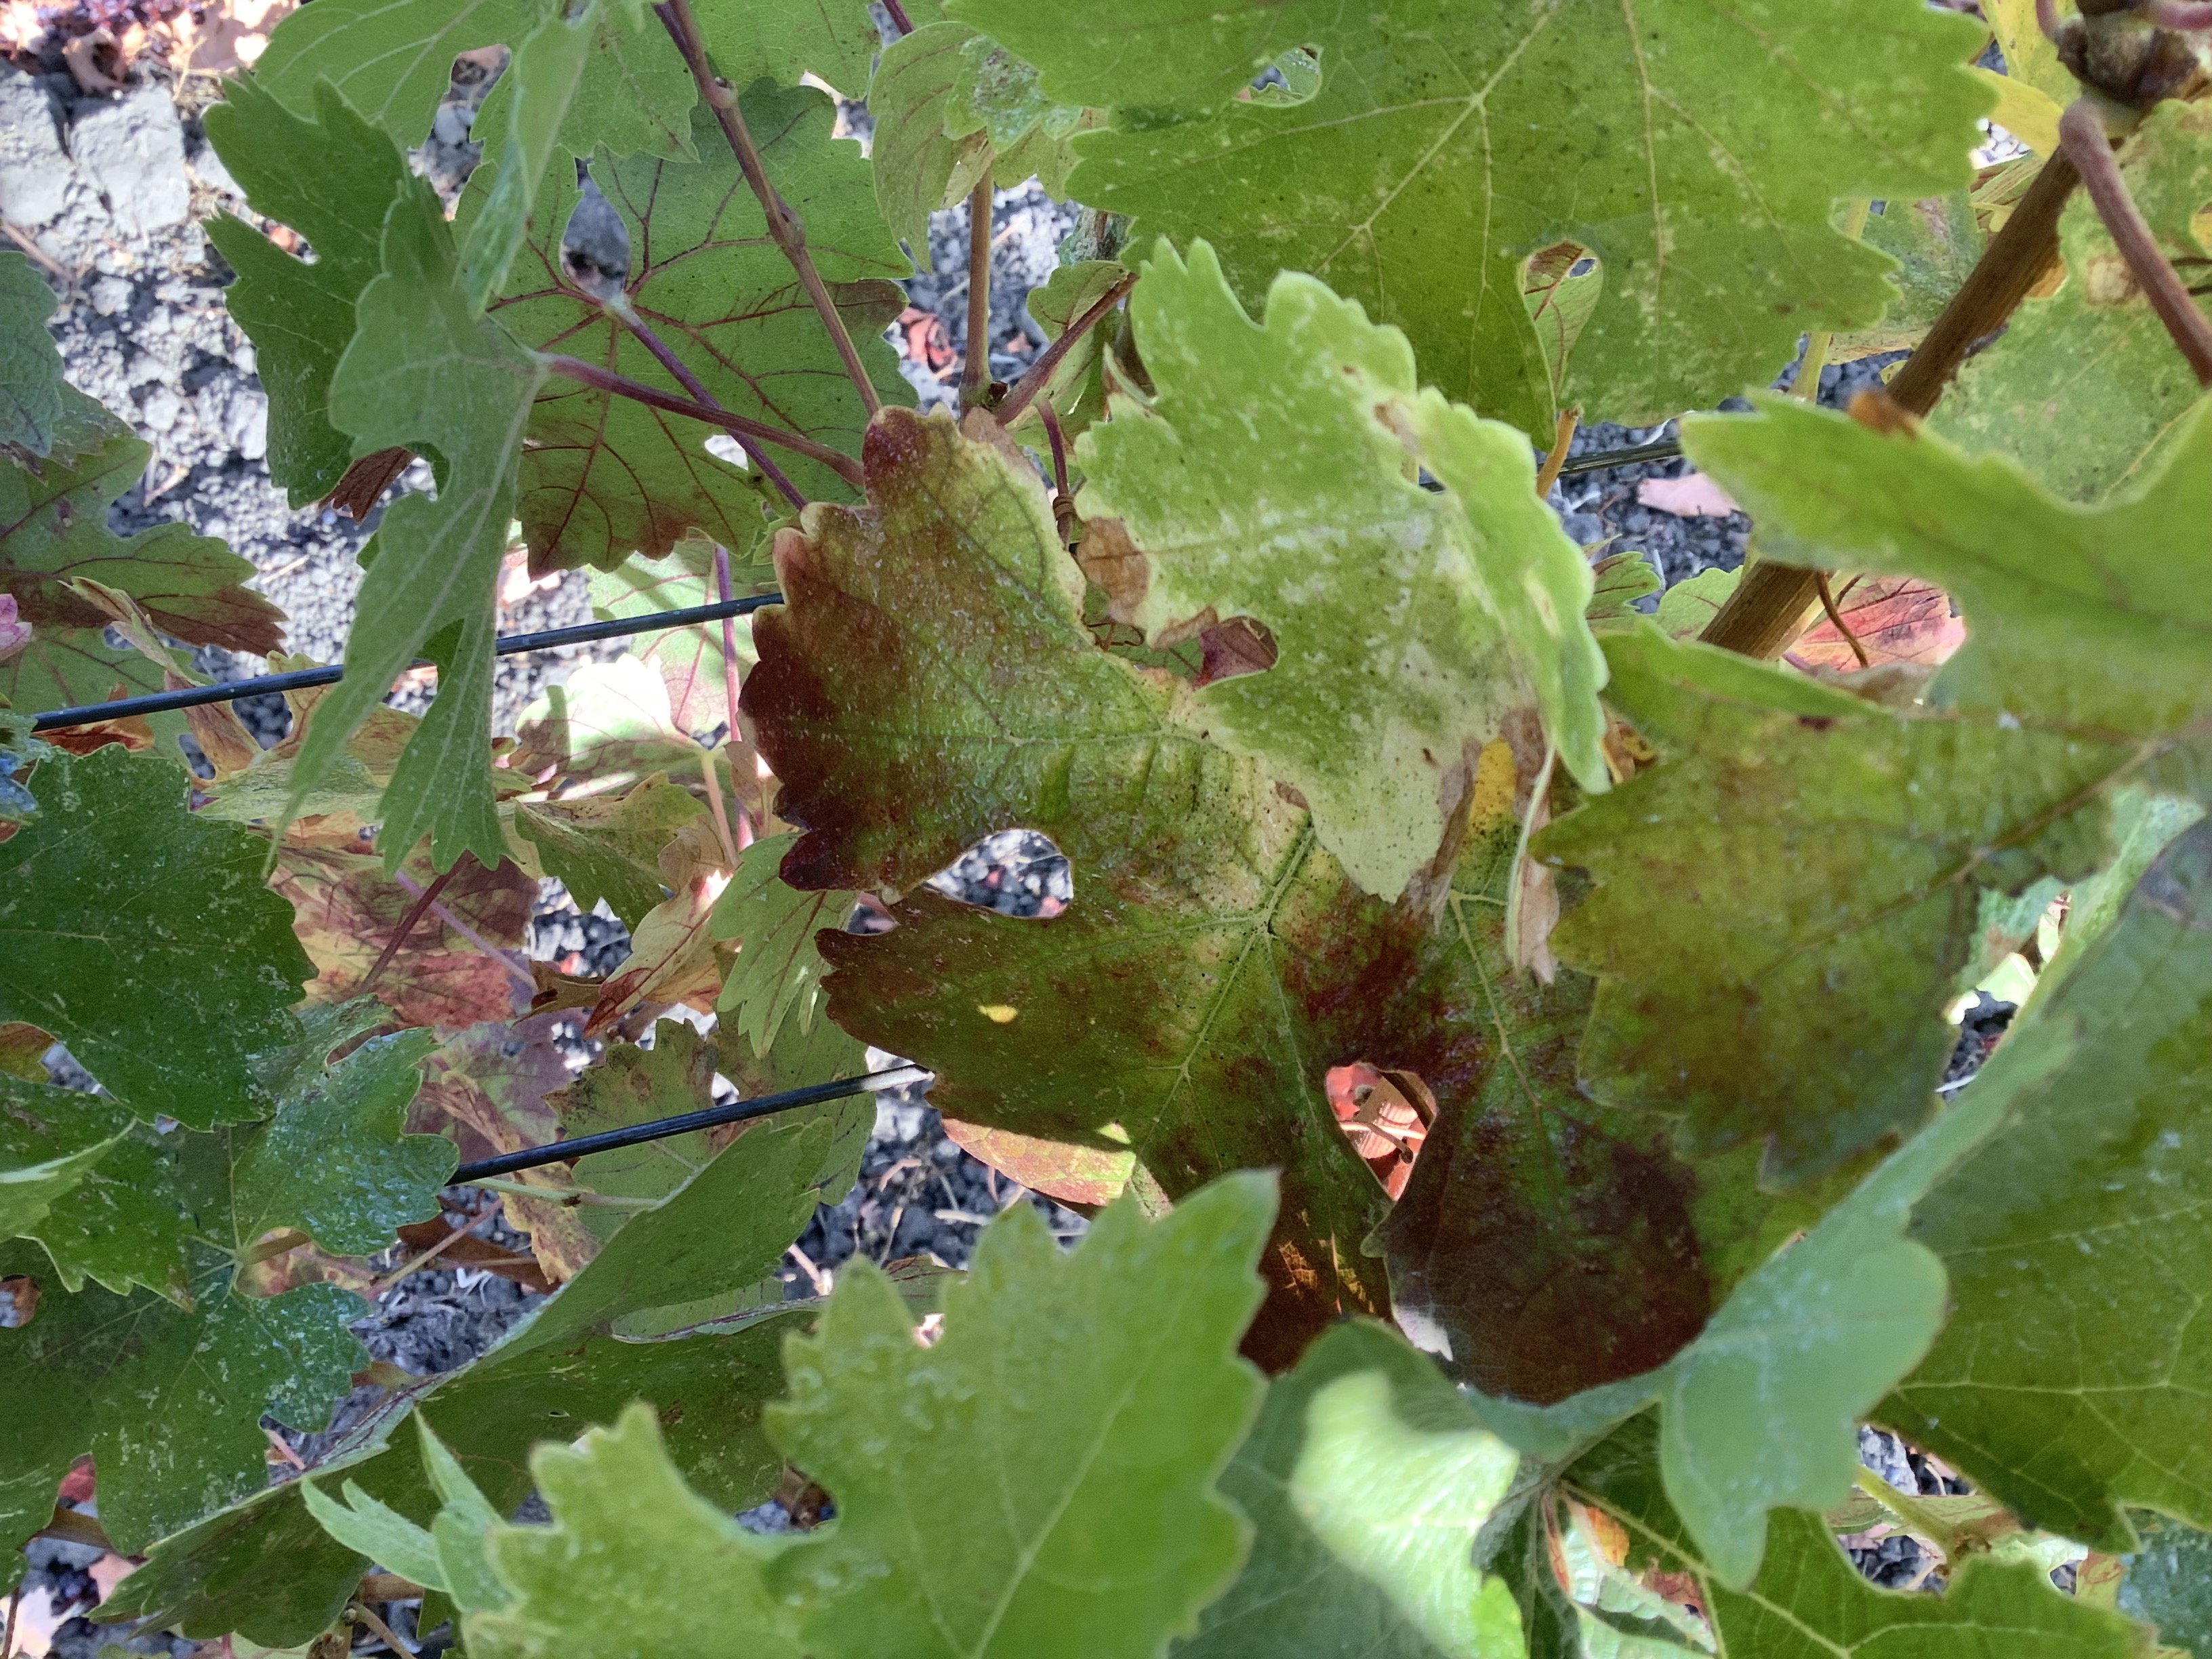
Label: Red Blotch